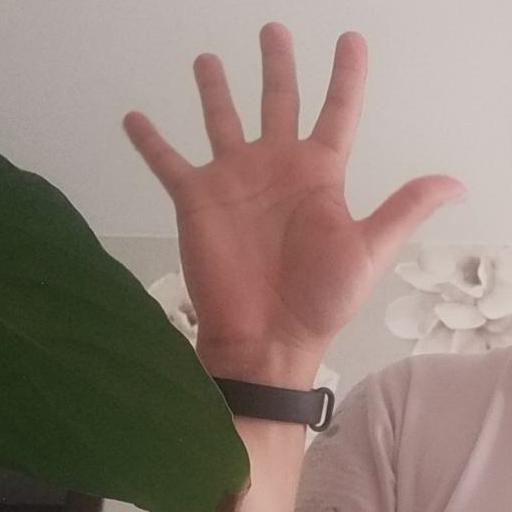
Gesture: palm